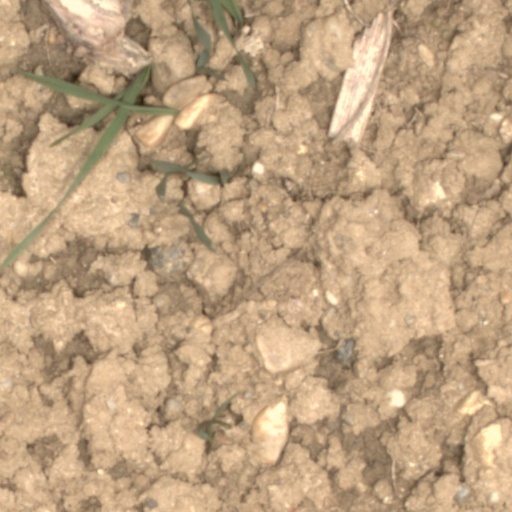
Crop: wheat